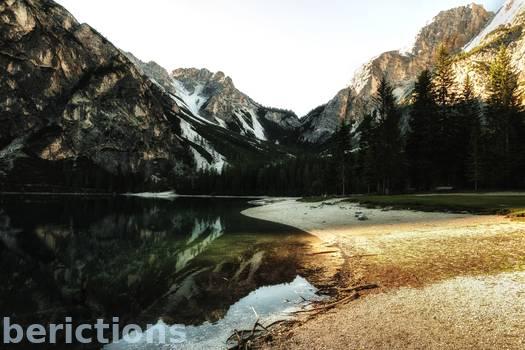
Label: Watermark